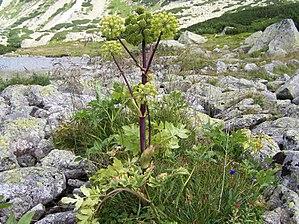
Sermilik — ou, en danois : Egede og Rothes Fjord — est un fjord situé dans le Sud-Est du Groenland. Il fait partie de la municipalité de Sermersooq. Recouvrant une surface totale de 1 103 km², Sermilik est le plus vaste fjord du Sud-Est du Groenland.